Journées Information Eaux

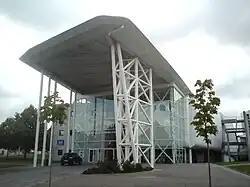

The Journées Information Eaux (JIE) (in English: "Waters Information Days") are a series of conferences about water from famous scientists. It is located at the ENSIP in Poitiers (France) and organized by the Apten and LCME (IC2MP).